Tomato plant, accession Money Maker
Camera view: vertical (180 deg); turntable rotation: 180 degrees
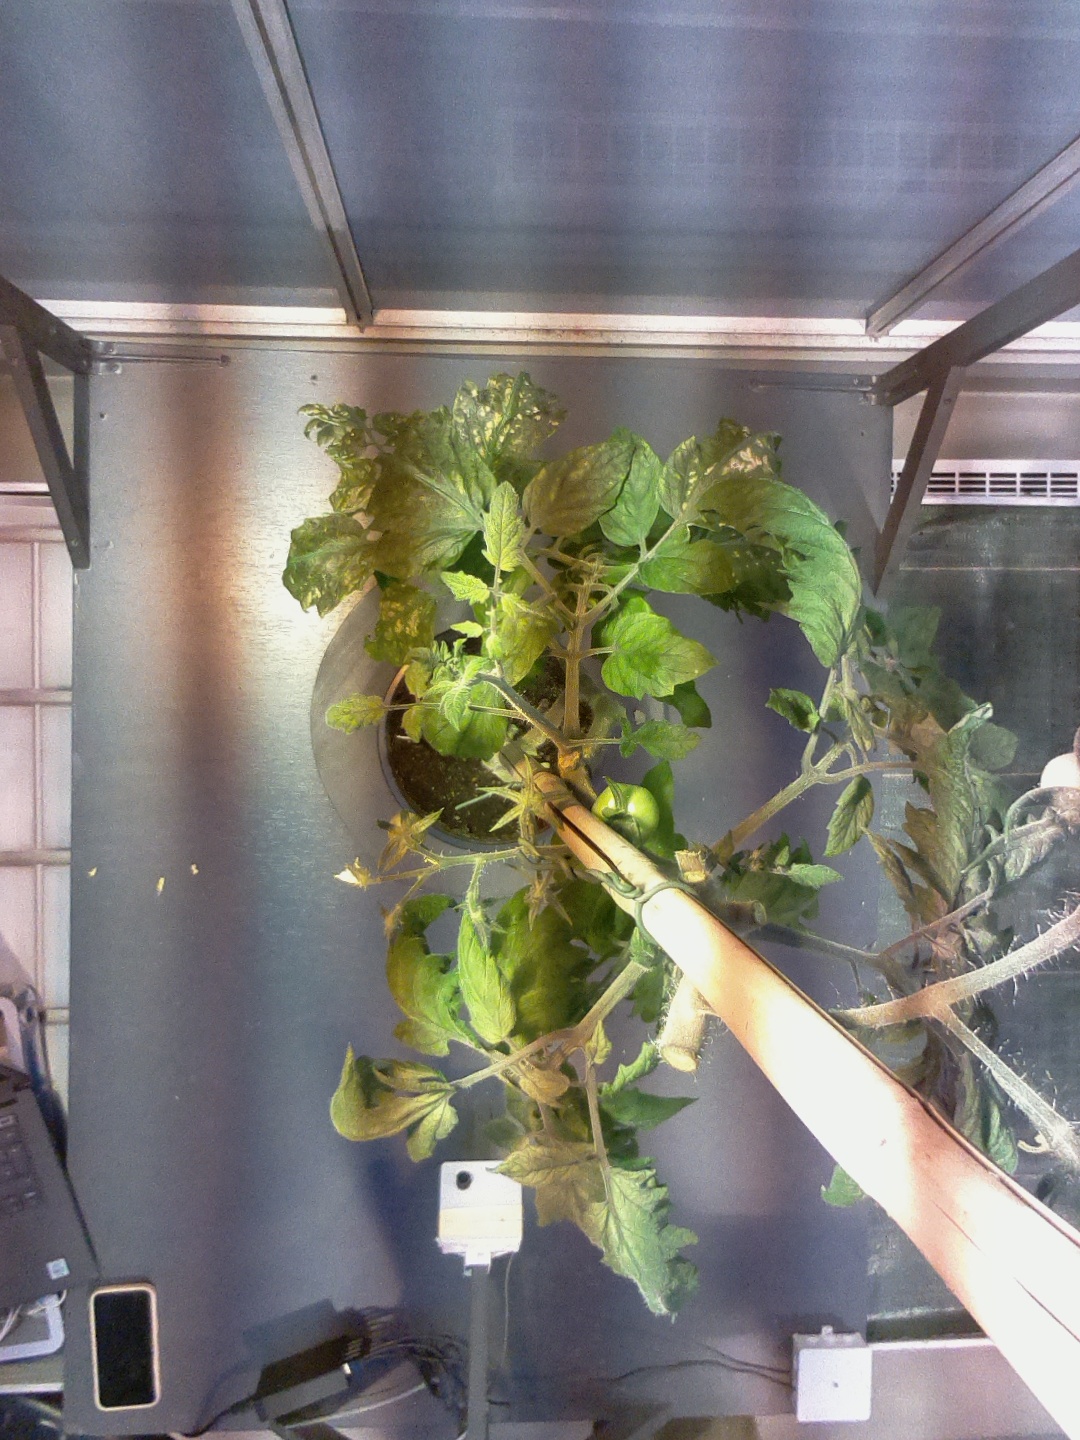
BBCH growth stage 73: 30%-40% of final fruit size